Maria Grozdeva

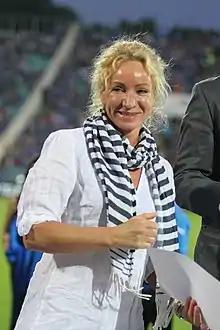
Grozdeva in 2014

Maria Zdravkova Grozdeva-Grigorova (born on 23 June 1972) is a Bulgarian retired sport shooter, who competed in 25 metre pistol and 10 metre air pistol. She is the only woman to have successfully defended the 25 metre pistol title at the Olympic Games. She competed at the 2020 Summer Olympics, in Women's 25 metre pistol, and Women's 10 metre air pistol.